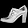
Label: Ankle boot